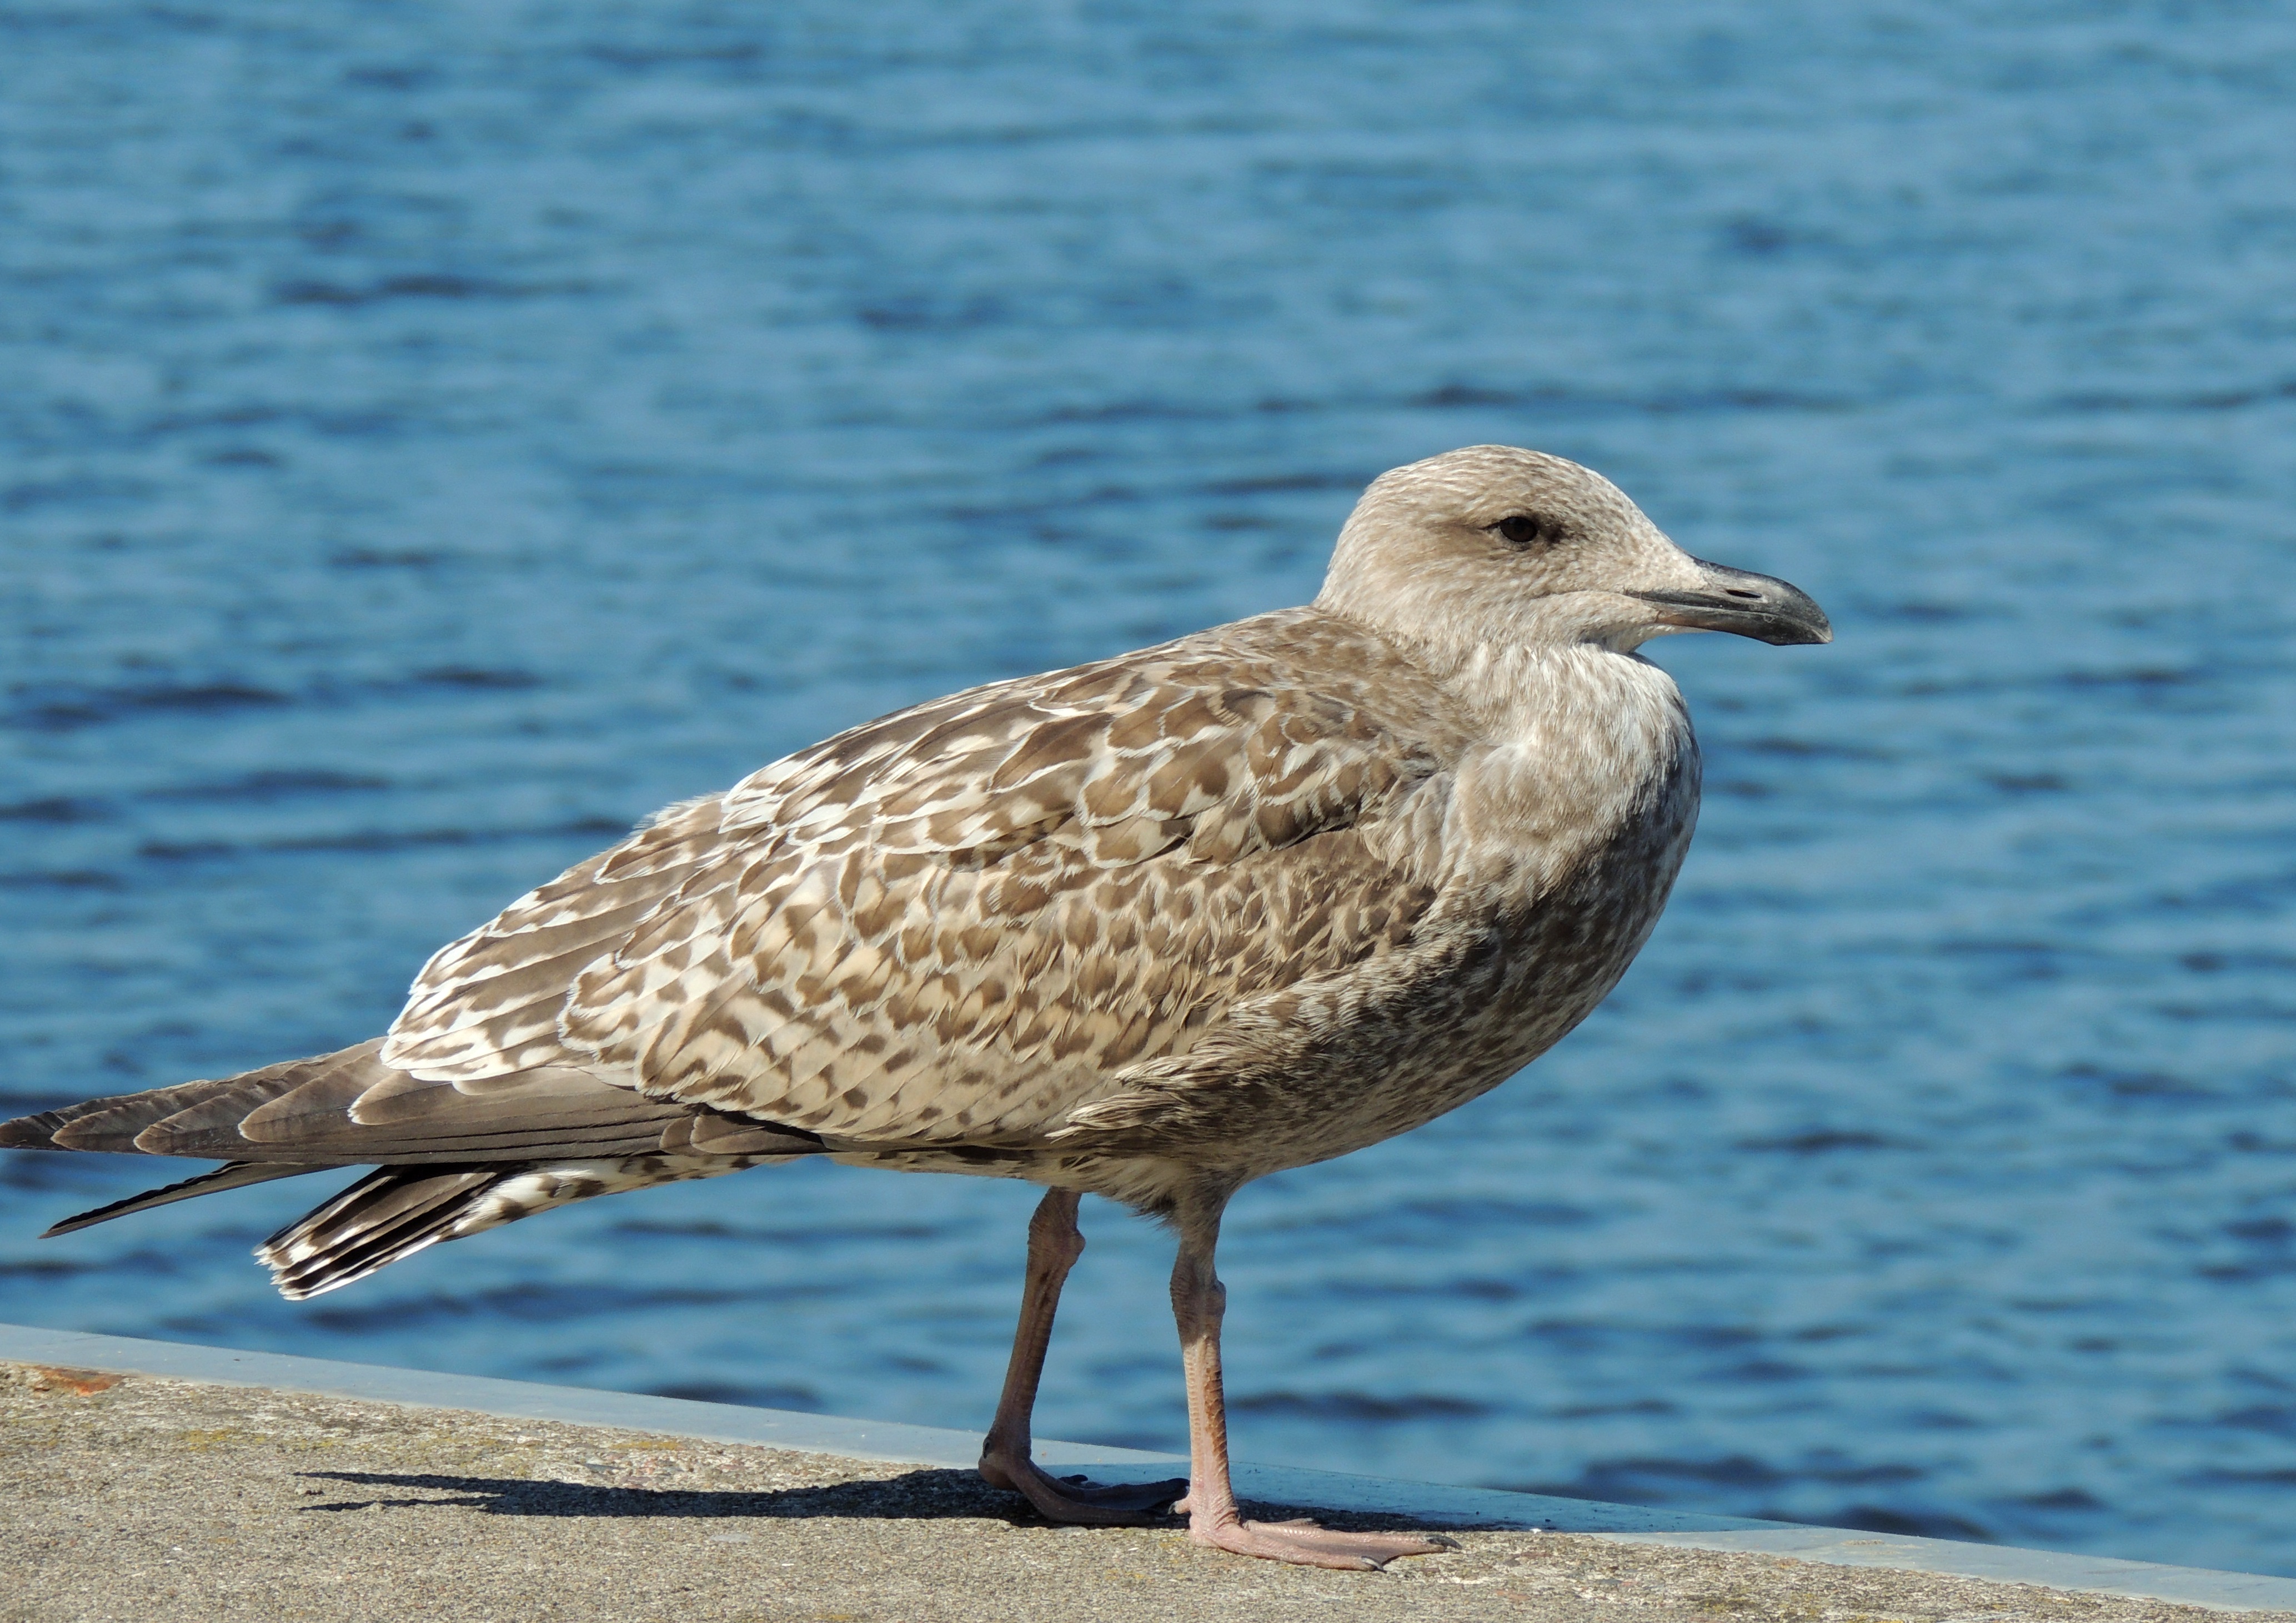
sea, water, nature, bird, animal, seabird, wildlife, gull, beak, feather, fauna, poultry, vertebrate, elegant, bill, water bird, shorebird, sandpiper, redshank, charadriiformes, european herring gull, great black backed gull, calidrid, red backed sandpiper